Hieronim Florian Radziwiłł

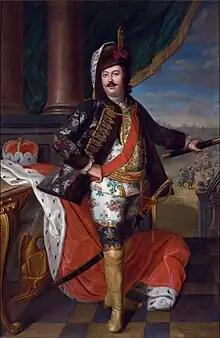

Prince Hieronim Florian Radziwiłł (1715–1760) was a Polish–Lithuanian szlachcic.